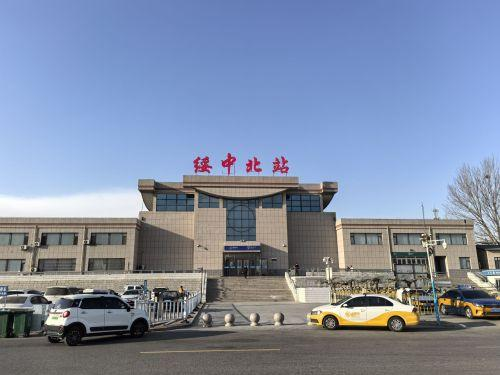
地标名称：绥中北站
所在城市：葫芦岛市·绥中县